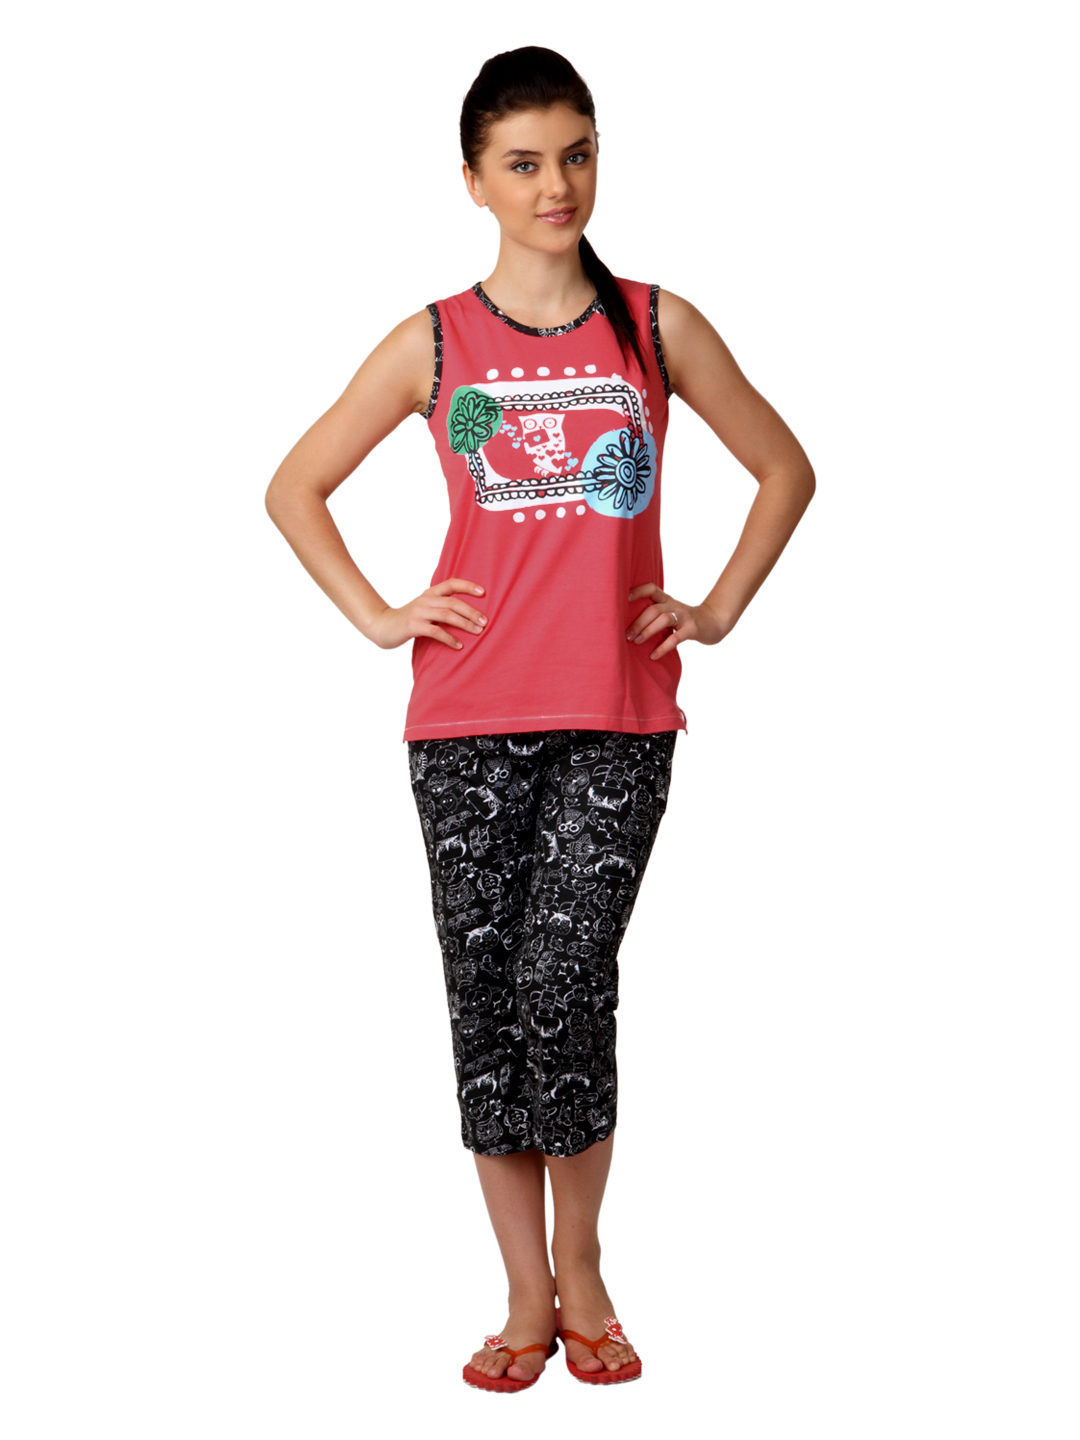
SDL by Sweet Dreams Women Pink & Black Printed Night Suit S11-3134
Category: Apparel / Loungewear and Nightwear / Night suits
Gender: Women
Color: Pink
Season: Summer 2017
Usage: Casual